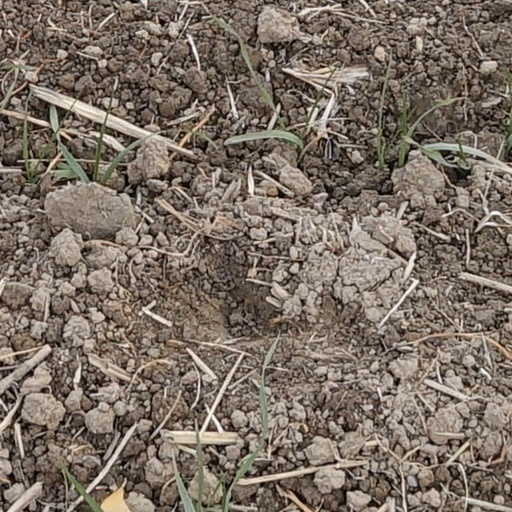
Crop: wheat